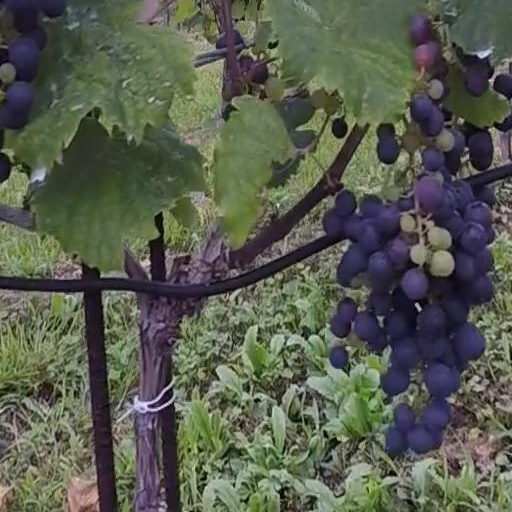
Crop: grape